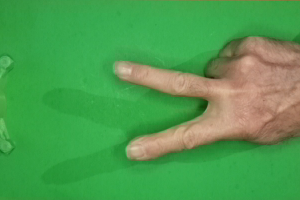
Label: scissors